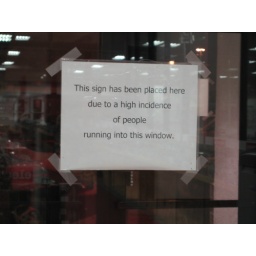
a funny window sign in Minnesota